Coriosolites

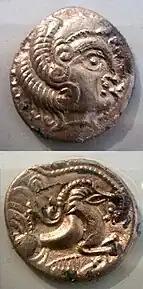

The Coriosolites or Curiosolitae were a Gallic people dwelling on the northern coast of present-day Brittany during the Iron Age and the Roman period.